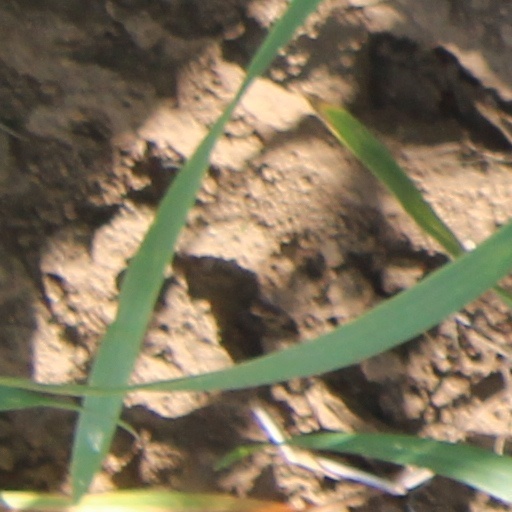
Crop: wheat